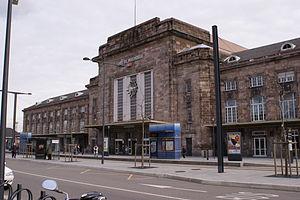
La gare de Mulhouse-Ville, aussi appelée Gare Centrale [de Mulhouse], est une gare ferroviaire française située à proximité du centre-ville de Mulhouse, sous-préfecture du département du Haut-Rhin, en région Grand Est.